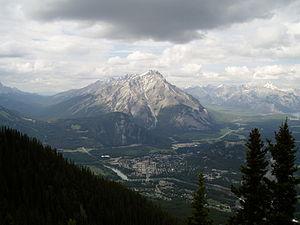
La plupart des montagnes de l'Alberta sont situées dans la partie sud-ouest de la province d'Alberta sur le versant oriental des Rocheuses canadiennes. D'autres points hauts se trouvent dans les monts Caribou et la montagne de Cyprès.
Cascade Mountain est une montagne située dans la vallée Bow au sein du parc national de Banff, à proximité immédiate de la ville de Banff. La montagne est baptisée en 1858 par James Hector d'après la chute d'eau ou cascade située sur son versant sud. La montagne est également appelée un temps Stoney Chief, en référence à la petite localité de Stoney Squaw, ce nom est encore parfois utilisé. Cascade Mountain est le point culminant situé autour de la ville de Banff.